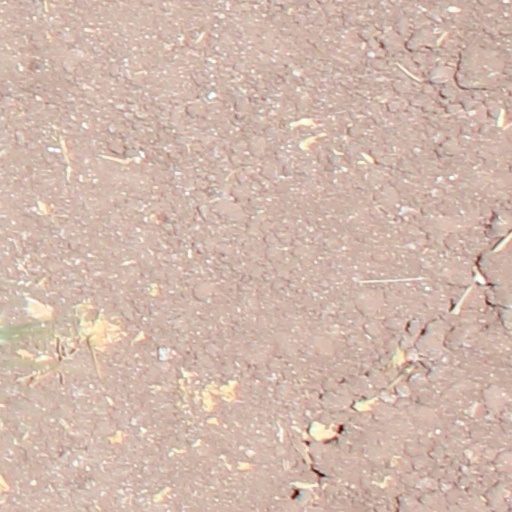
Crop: wheat